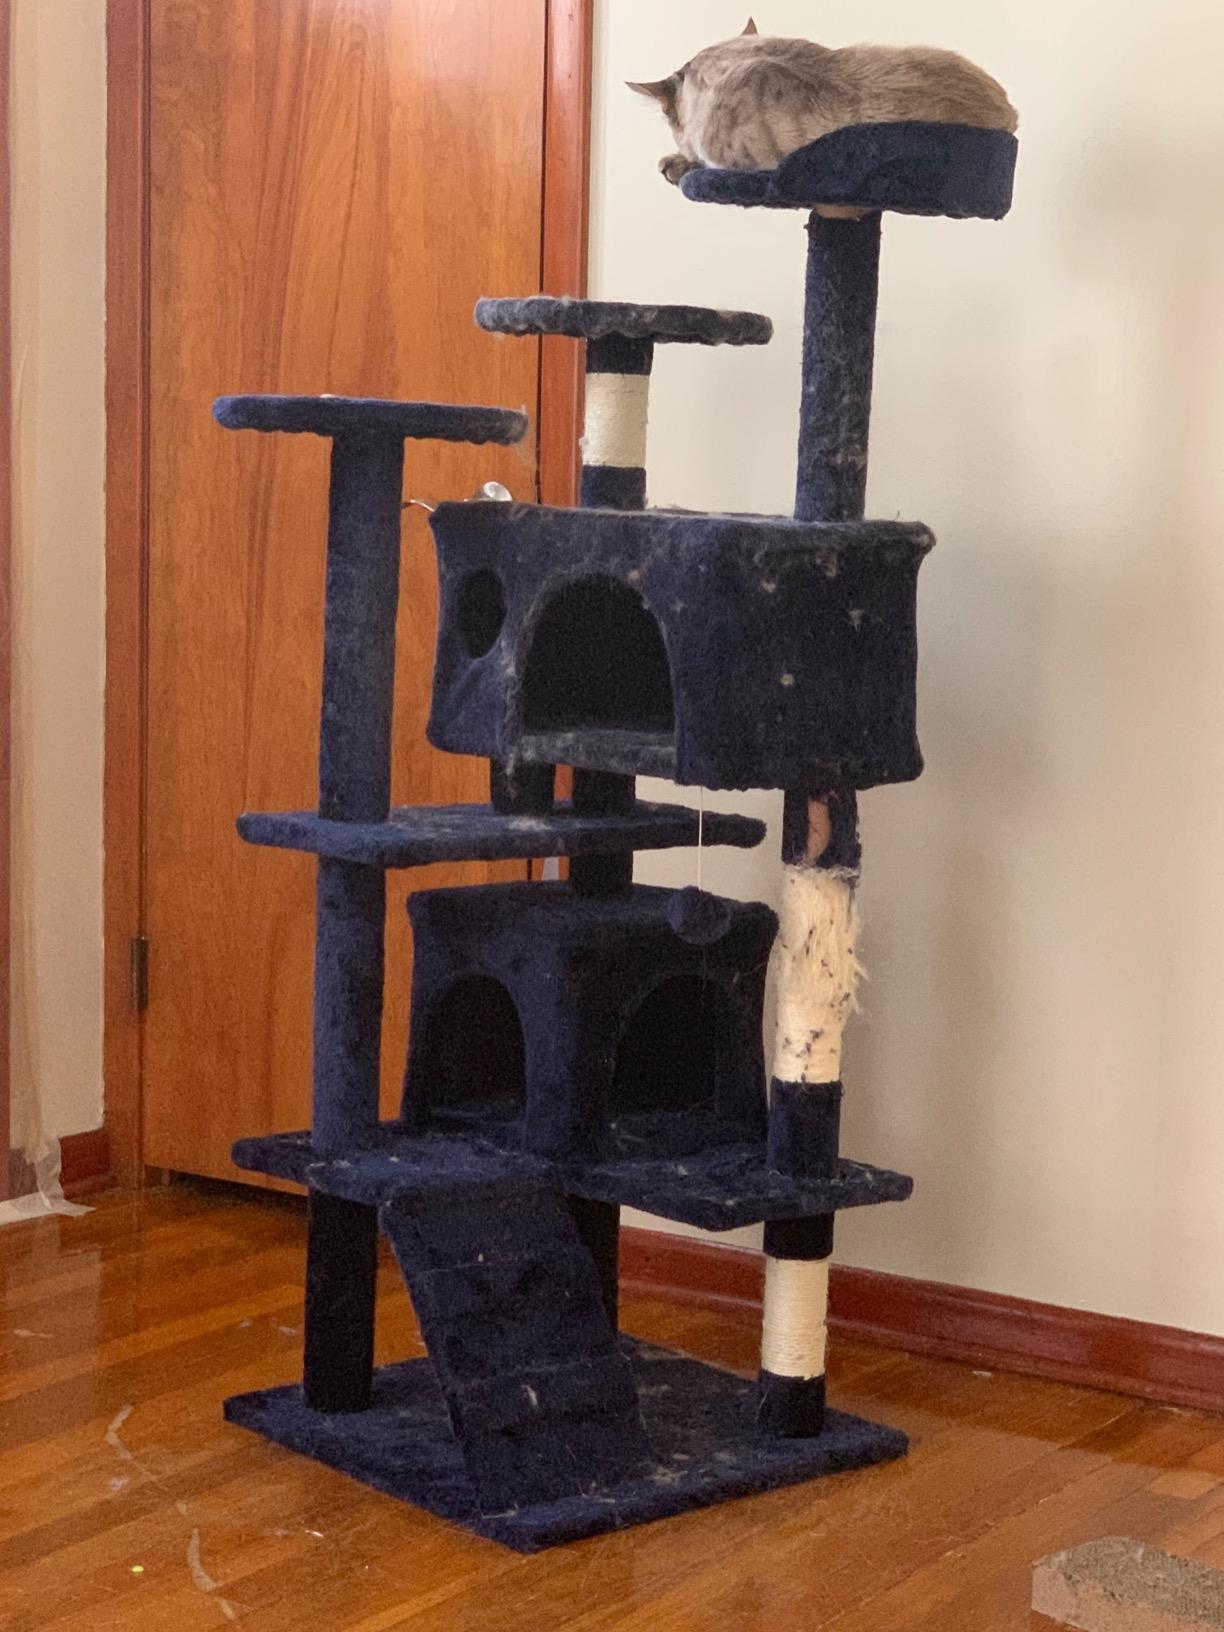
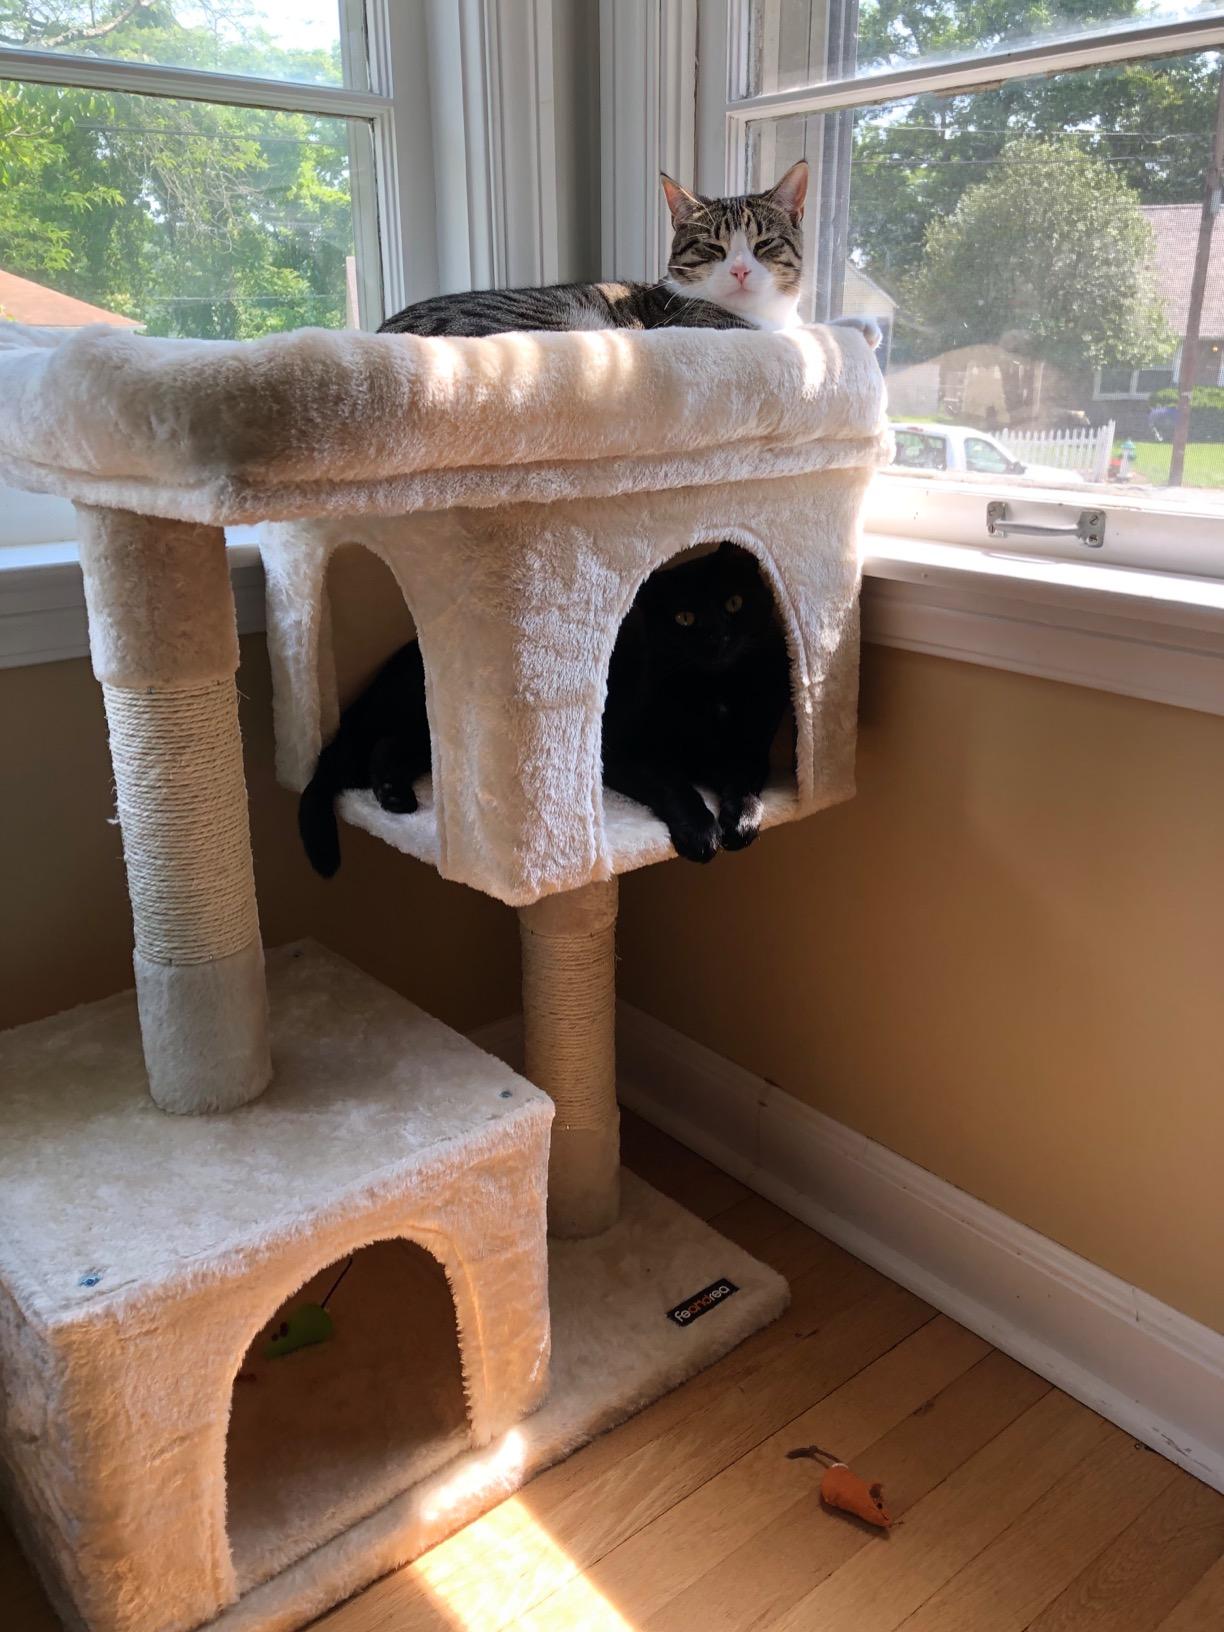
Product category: items_cat tree
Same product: no